Urfa

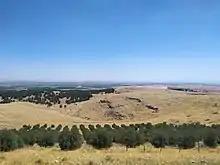
The Urfa countryside, as seen from Göbekli Tepe

However, in the late 1800s, Urfa declined in importance as a commercial center. In particular, the opening of the Suez Canal in 1869 caused a major realignment of trade routes, shifting away from overland caravans and towards maritime commerce. As a result, the volume of commercial traffic coming through Urfa decreased markedly compared to previous periods and became increasingly local/regional in nature. The local economy shifted away from producing goods for export and toward meeting the basic needs of the local population. Workshops produced less in general during this period and their focus was more on cheap basic goods like local fabrics and household goods. Imports also declined because the locals were focusing more on consuming cheap basic goods rather than luxuries; they were living simpler, more frugal lives. Because people were using more local products, the cost of living also decreased and people had to work less to meet their expenses. Contemporary court records document that there was extensive commercial contact between Muslims and non-Muslims; they bought and sold goods freely between each other and entered into commercial partnerships together, indicating that there was relatively high trust between both groups.